Belfield (Philadelphia)

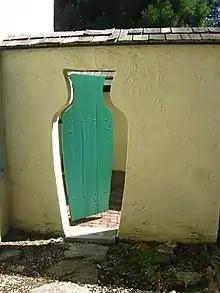
The "Chinese Garden", erected by James and Logan Starr

After purchasing the property from Peale, William Logan Fisher and wife Sarah Lindley Fisher lived on the estate. Sarah Lindley Fisher attracted a lot of guests when she arrived to the estate. Together the two had three children. The first was Sarah Lindley in 1818, the second, Charles William in 1820, and finally Mary Rodman in 1822. William gave the estate to his daughter Sarah upon her marriage to William Wister in 1826. According to the Wister's great-granddaughter, Mary Meigs, Belfield served as a stop on the Underground Railroad, though there is no contemporary evidence of this claim. During this time, William Wister and William Logan Fisher together founded the Belfield Print Works, located at the edge of the property, at the present-day intersection of Belfield Avenue and Wister Street. William Rotch Wister, the Wister's eldest son, and father of horticulturist John Caspar Wister, had a house constructed on the estate in 1868 for his family, this house is now La Salle's Mary and Frances Wister Fine Arts Studio. In 1876, he moved his family across the street to another house he had built, the mansion 'Wister', which was deeded to Fairmount Park and demolished in 1956.